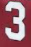
Number: 3